St Mary's Priory Church, Monmouth

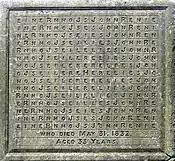
Gravestone of John Renie

At the eastern end of the churchyard, very near the church, is the gravestone of John Renie, his wife and two sons. Renie was a house painter who died in 1832 at the age of 33. The gravestone was Grade II listed on 8 October 2005. It comprises a rectangular carved 285-letter acrostic puzzle. From the larger H on the centre square the sentence "Here lies John Renie" may be read in any direction. It is claimed that the sentence may be read a total of 46,000 different ways. It is likely that Renie carved the stone himself. Writer and cleric Lionel Fanthorpe has suggested that his intention may have been to confuse the Devil, so ensuring Renie his passage to heaven. In fact, Renie's remains lie elsewhere, as the stone was moved from its original position at a later date. Nevertheless, Renie's gravestone is a listed building as is that of Charles Heath who is also buried in the graveyard.